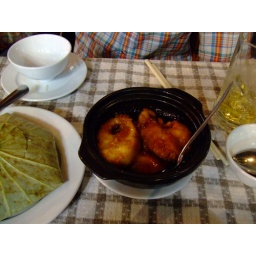
snakehead fish in clay pot